Mariano Rivera

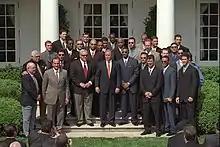
Rivera "(front, second from right)" and Yankee teammates from the 2000 World Series champion team pose with US President George W. Bush during a White House visit

In his salary arbitration case during the offseason, Rivera was awarded a $4.25 million salary, a raise from the $750,000 he was previously earning. In 1999, Rivera was selected for the All-Star team for a second time with 23 saves and a 2.29 ERA in the first half of the season. That summer, the Yankee Stadium scoreboard production staff began playing the song "Enter Sandman" by heavy metal band Metallica as Rivera's entrance music. Staff members selected the song after witnessing in the previous year's World Series how enthusiastically San Diego fans reacted to closer Trevor Hoffman entering games accompanied by AC/DC's "Hells Bells". Although Rivera was indifferent to his entrance song and personally listened to Christian music, "Enter Sandman" soon became as much a part of his closer identity as his cutter. After recording three blown saves and a 7.84 ERA in July, he allowed just one earned run over his last 30 appearances. He ended the season with a 1.83 ERA and 45 saves in 49 opportunities, his first time leading the major leagues in saves. He received his first AL Rolaids Relief Man Award, which was given annually to the league's best closer based on their statistics. In the 1999 World Series against the Atlanta Braves, Rivera recorded a win and two saves, the second of which clinched the Yankees' championship title, his third overall. For his performance against Atlanta, he received the World Series MVP Award. Rivera finished 1999 by pitching 43 consecutive scoreless innings in the regular season and postseason combined, and he placed third in voting for the AL Cy Young Award. After the season, he said that he intended to play four more seasons before retiring to become a minister, though he backed off those plans the following year.